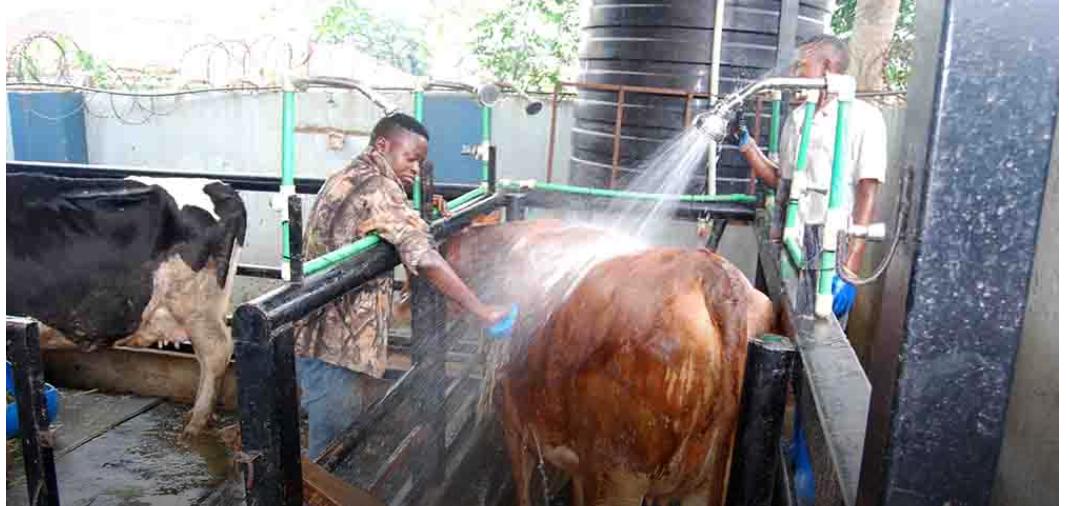
Vijana wawili wako katika shughuli ya kuosha ng'ombe. Ng'ombe huyu akiwa ni wa rangi ya hudhurungi na mwingine ako na rangi nyeusi na nyeupe. Mvulana mmoja anamsaidia mwingine kumwaga maji na huyu mwingine pia akisugua ng'ombe hii.